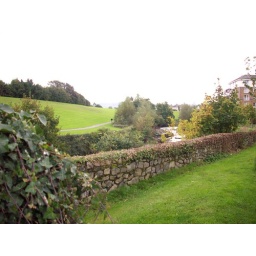
view from one side of a little stone bridge over the river near my house.